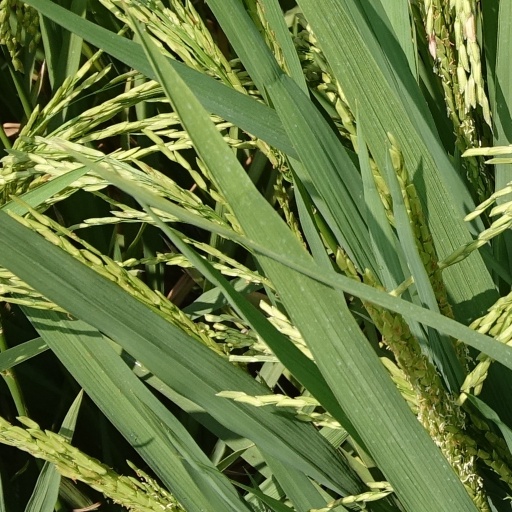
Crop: rice